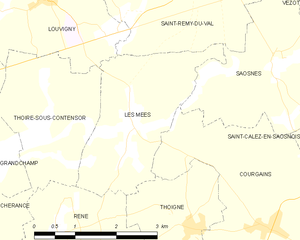
Carte des communes françaises